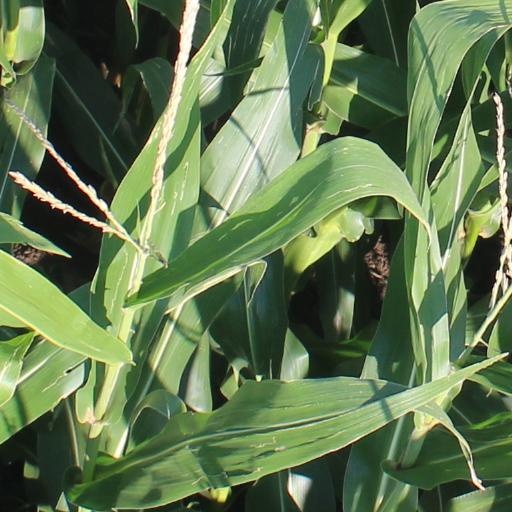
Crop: maize; corn